Qatar national football team

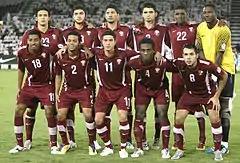
Qatar national team in 2011 during the 2014 FIFA World Cup qualifying rounds.

Qatar was announced as hosts of the 2022 FIFA World Cup in December 2010.